Bombus impatiens

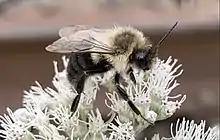
In Newark, New Jersey

The generic epithet (the first part of the name) "Bombus" comes from the genus "Bombus", which is also commonly known as bumblebee and belongs to the tribe "Bombini". The specific name (the latter half of its scientific name) may come from the flowers of the genus "Impatiens," which is one of its food sources"."